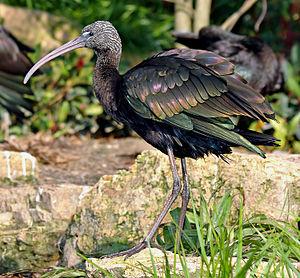
Labudovo okno est une aire protégée situé en Serbie, près de Bela Crkva, dans la province de Voïvodine. Depuis 2006, il est inscrit sur la liste des sites Ramsar pour la conservation et l'utilisation durable des zones humides.